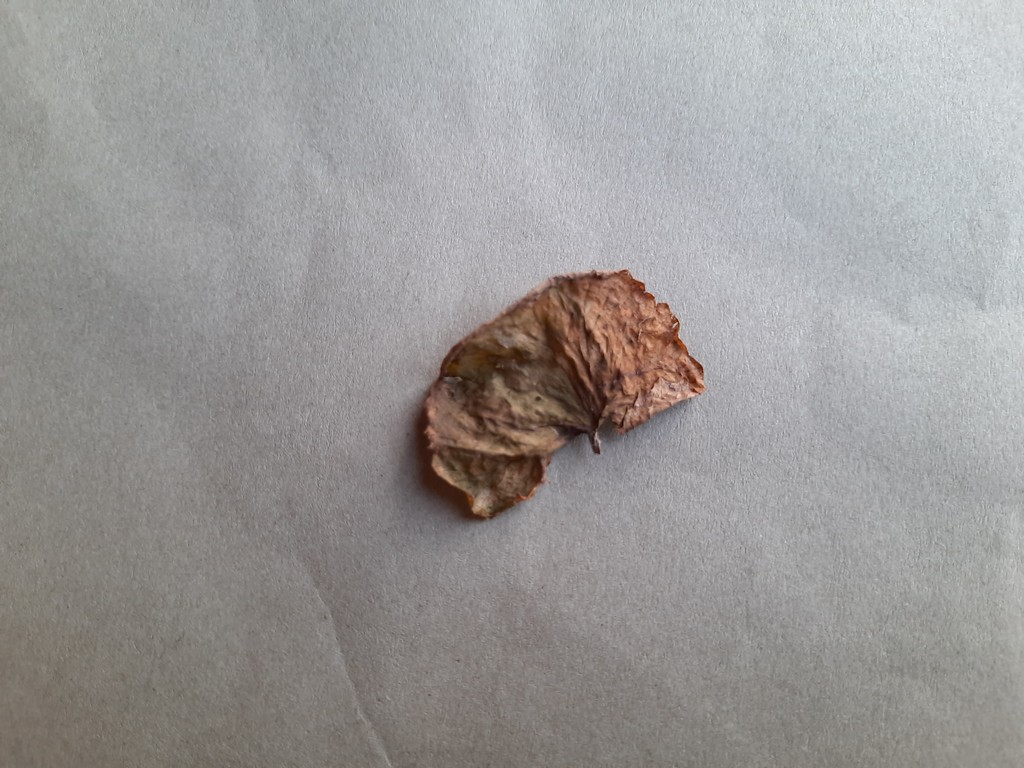
Label: Dried